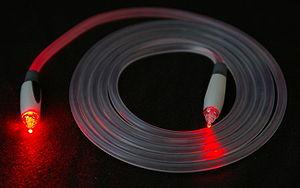
L'histoire de l'optique est une partie de l'histoire des sciences. Le terme optique vient du grec ancien τα ὀπτικά. C'est à l'origine, la science de tout ce qui est relatif à l'œil. Les Grecs distinguent l'optique de la dioptrique et de la catoptrique. Nous appellerions probablement la première science de la vision, la seconde science des lentilles et la troisième science des miroirs.
La Régie autonome des transports parisiens est un établissement public à caractère industriel et commercial de l'État assurant l'exploitation d'une partie des transports en commun de Paris et de sa banlieue. Elle exploite les seize lignes du métro de Paris, huit des dix lignes du tramway d'Île-de-France, une partie des lignes de bus d'Île-de-France, et une partie des lignes A et B du réseau express régional d'Île-de-France. En région parisienne, elle transporte plus de 3,3 milliards de passagers par an.